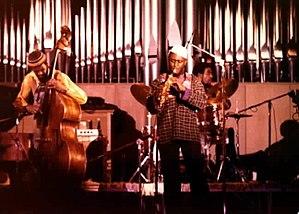
Pharoah Sanders, né Farrell Sanders, le 13 octobre 1940 à Little Rock de parents professeurs de musique, est un saxophoniste de jazz.